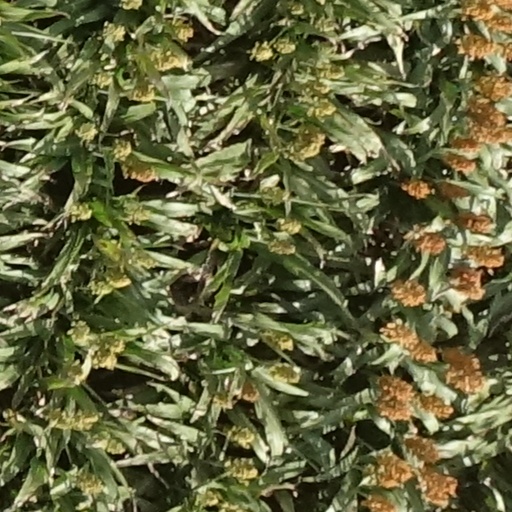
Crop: sorghum